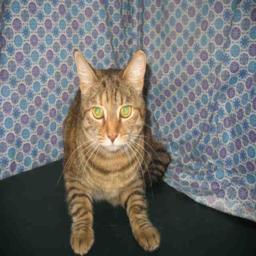
Animal: cats